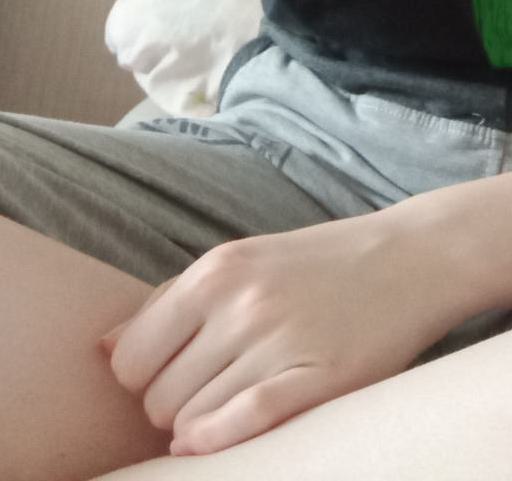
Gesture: no_gesture